Downtown San Bernardino

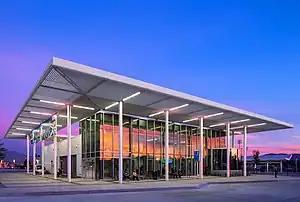
Downtown Transit Center

The Norman F. Feldheym Central Library is the flagship of the San Bernardino Public Library system. It opened on September 30, 1985, and is the city's fifth central library building since the first one was operated out of a rented house in 1891. Architects Gregory Villanueva and Oscar Arnoni designed the $6 million facility, which was named in honor of the late Rabbi Norman F. Feldheym. The library provides a number of cultural enrichment programs for youth and adults in the local community. Partnering with the San Bernardino City Unified School District, the library supports a community Reading Festival for third-graders and their families. The library also sponsors an annual book fair at Cal State San Bernardino, reading clubs, and an "Academy of Public Scholars" critical review club devoted to works of Continental philosophy.